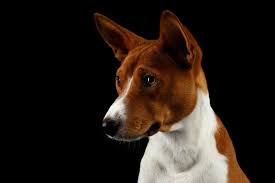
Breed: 243-n000103-basenji